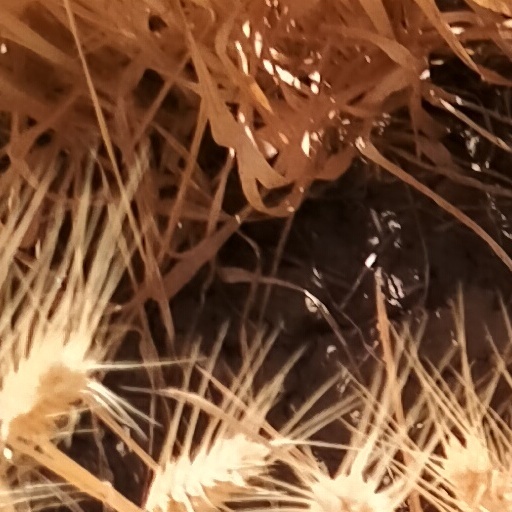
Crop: wheat